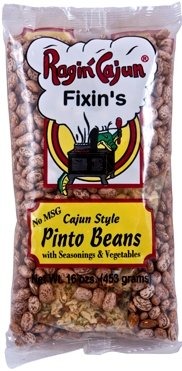
Item Name: Seasoned Piñto Beans 16 oz Ragin Cajun (Pack of 1)
Bullet Point 1: Good source of protein
Bullet Point 2: Natural
Bullet Point 3: Fat Free/No Fat
Bullet Point 4: Gluten Free
Bullet Point 5: No MSG
Value: nan
Unit: None

Price: 12